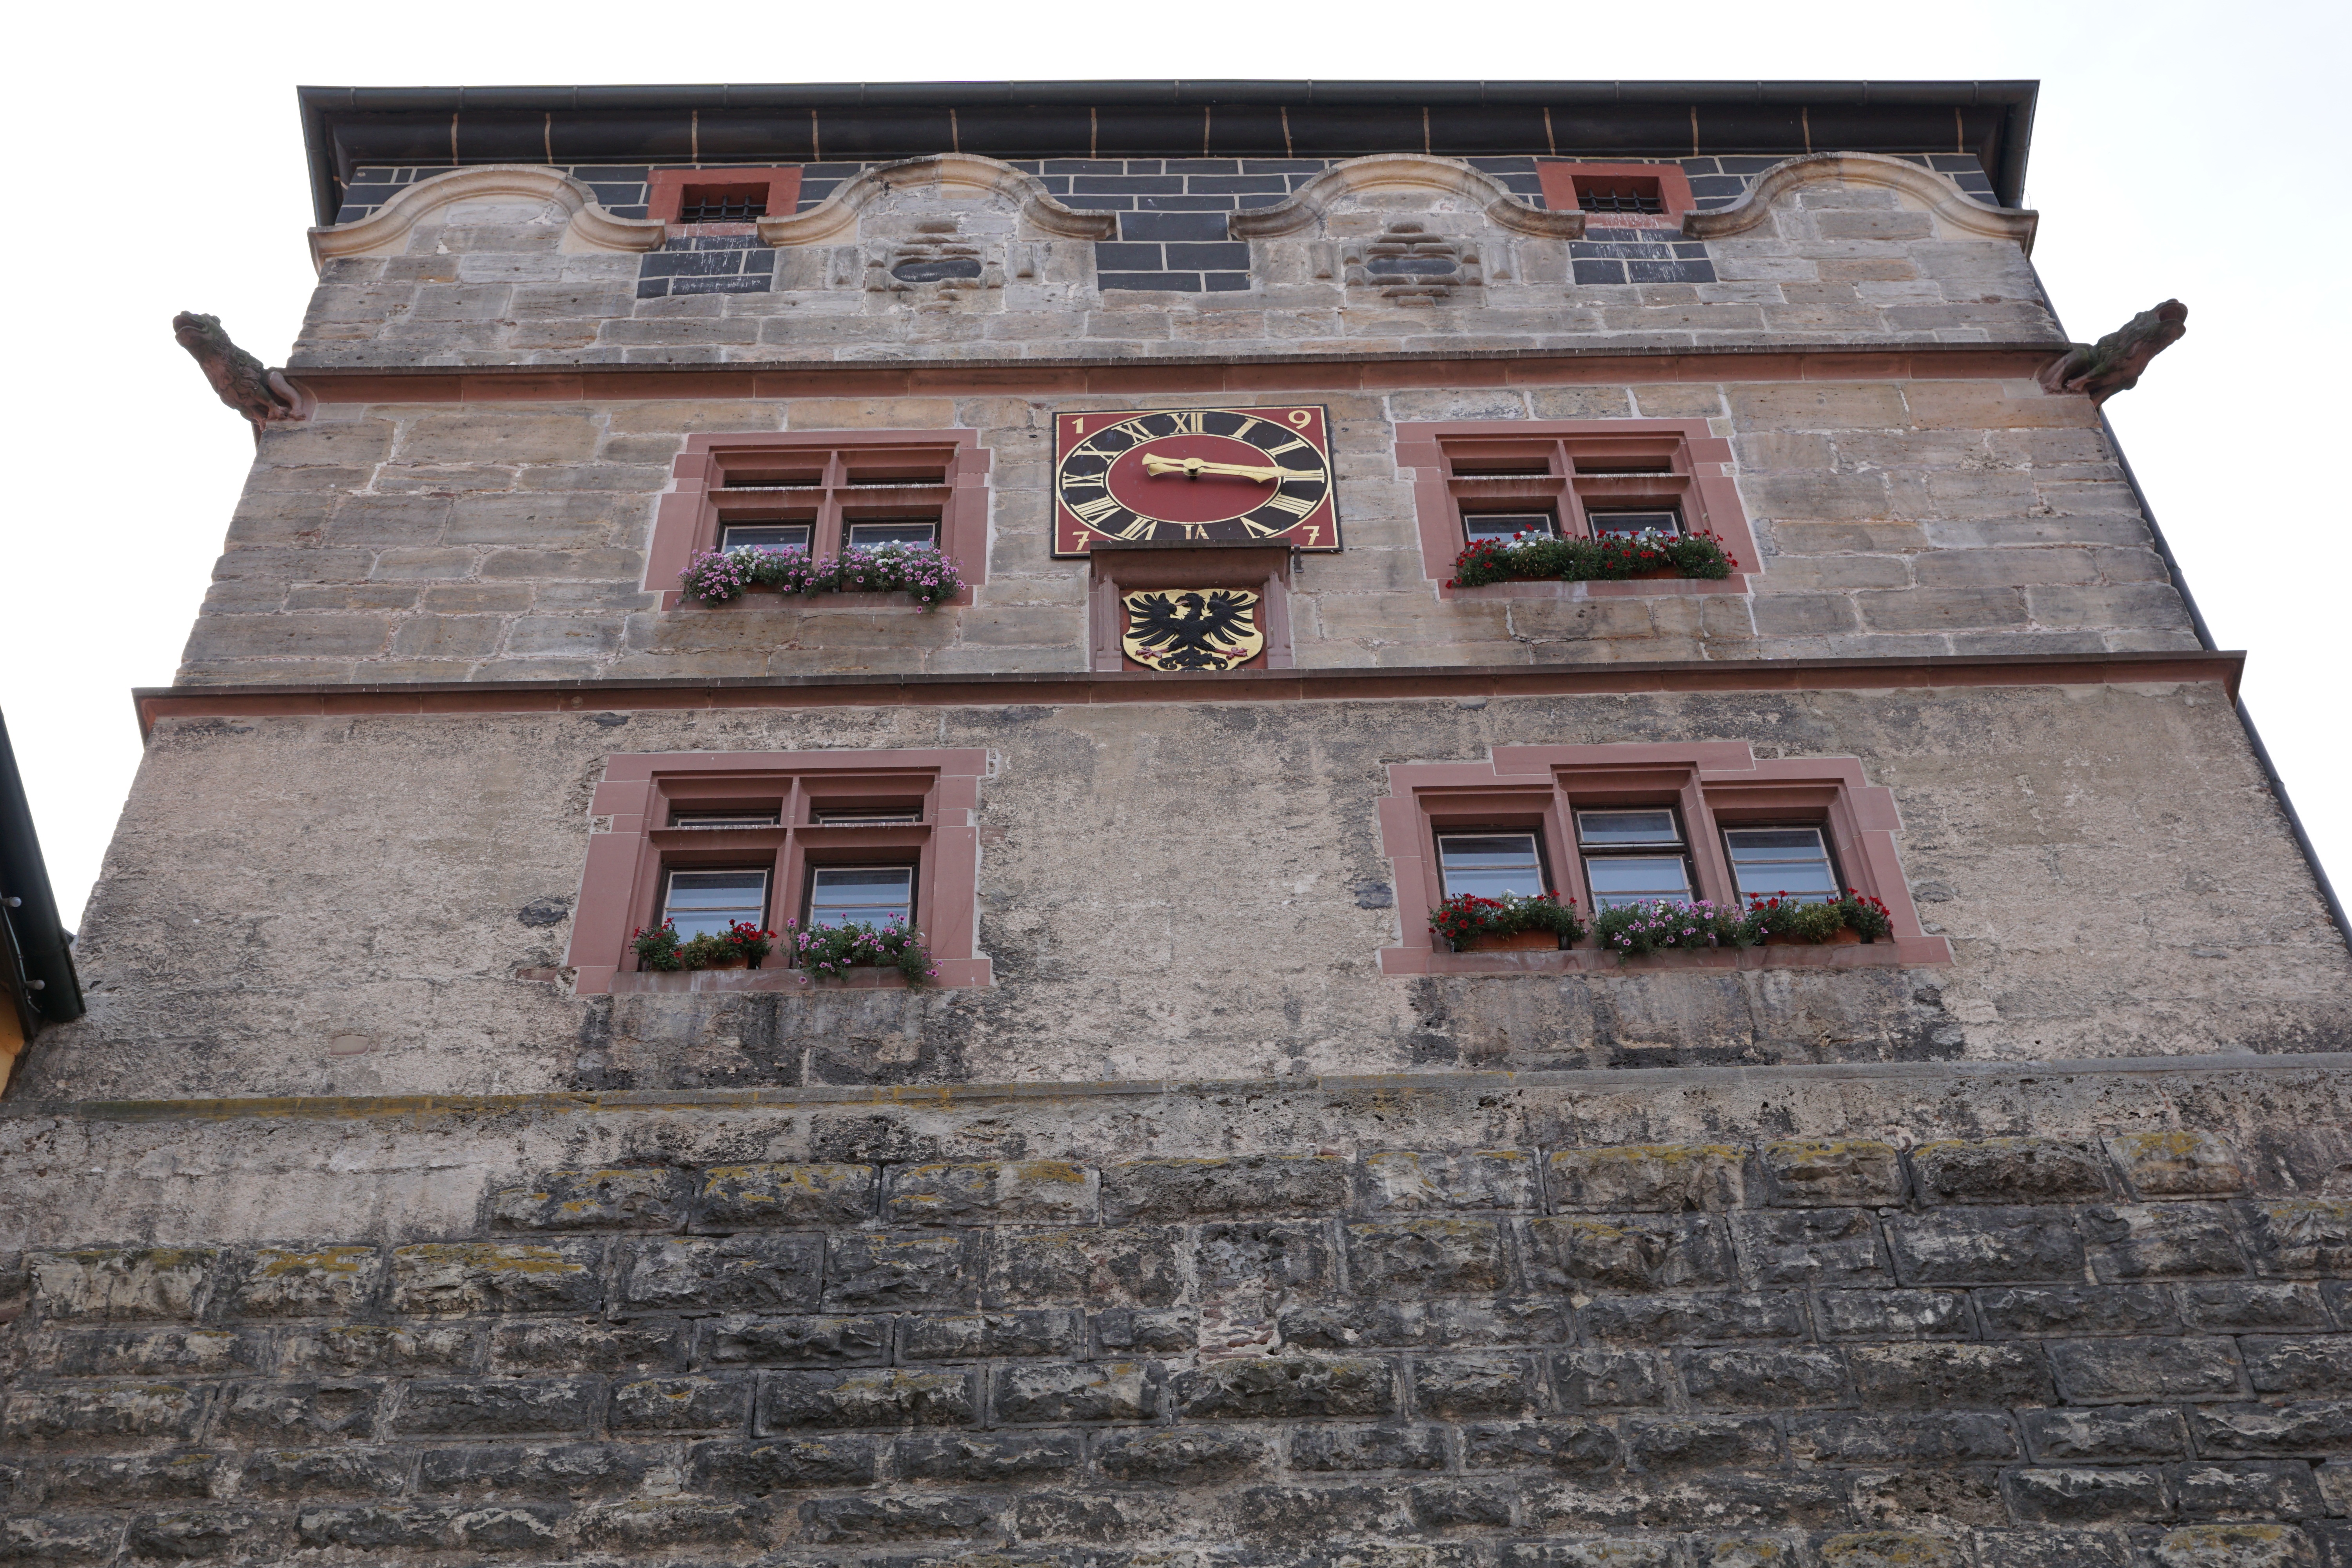
architecture, window, building, palace, home, monument, carnival, tower, facade, property, chapel, brick, germany, synagogue, brickwork, historically, rottweil, black gate, karnaval